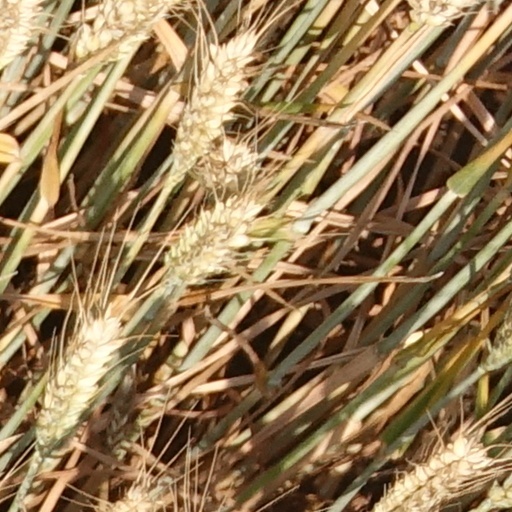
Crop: wheat